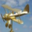
Label: airplane